Marine microorganisms

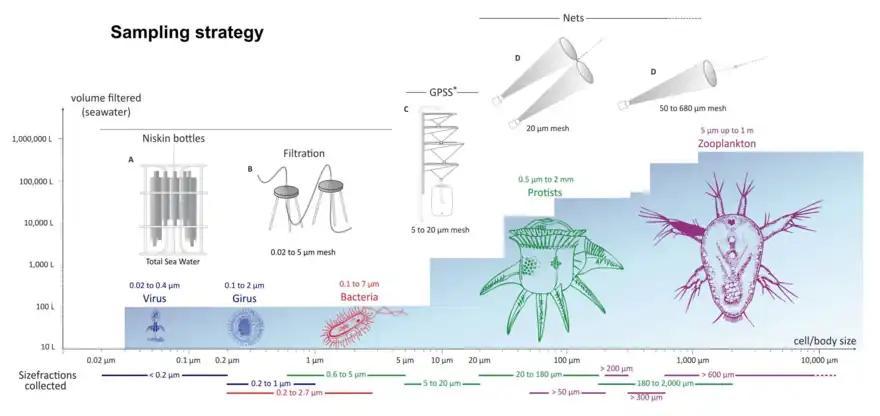

Traditionally, the phylogeny of microorganisms was inferred and their taxonomy was established based on studies of morphology. However, developments in molecular phylogenetics have allowed evolutionary relationship of species to be established by analyzing deeper characteristics, such as their DNA and protein sequences, for example ribosomal DNA. The lack of easily accessible morphological features, such as those present in animals and plants, particularly hampered early efforts at classifying bacteria and archaea. This resulted in erroneous, distorted and confused classification, an example of which, noted Carl Woese, is "Pseudomonas" whose etymology ironically matched its taxonomy, namely "false unit". Many bacterial taxa have been reclassified or redefined using molecular phylogenetics.